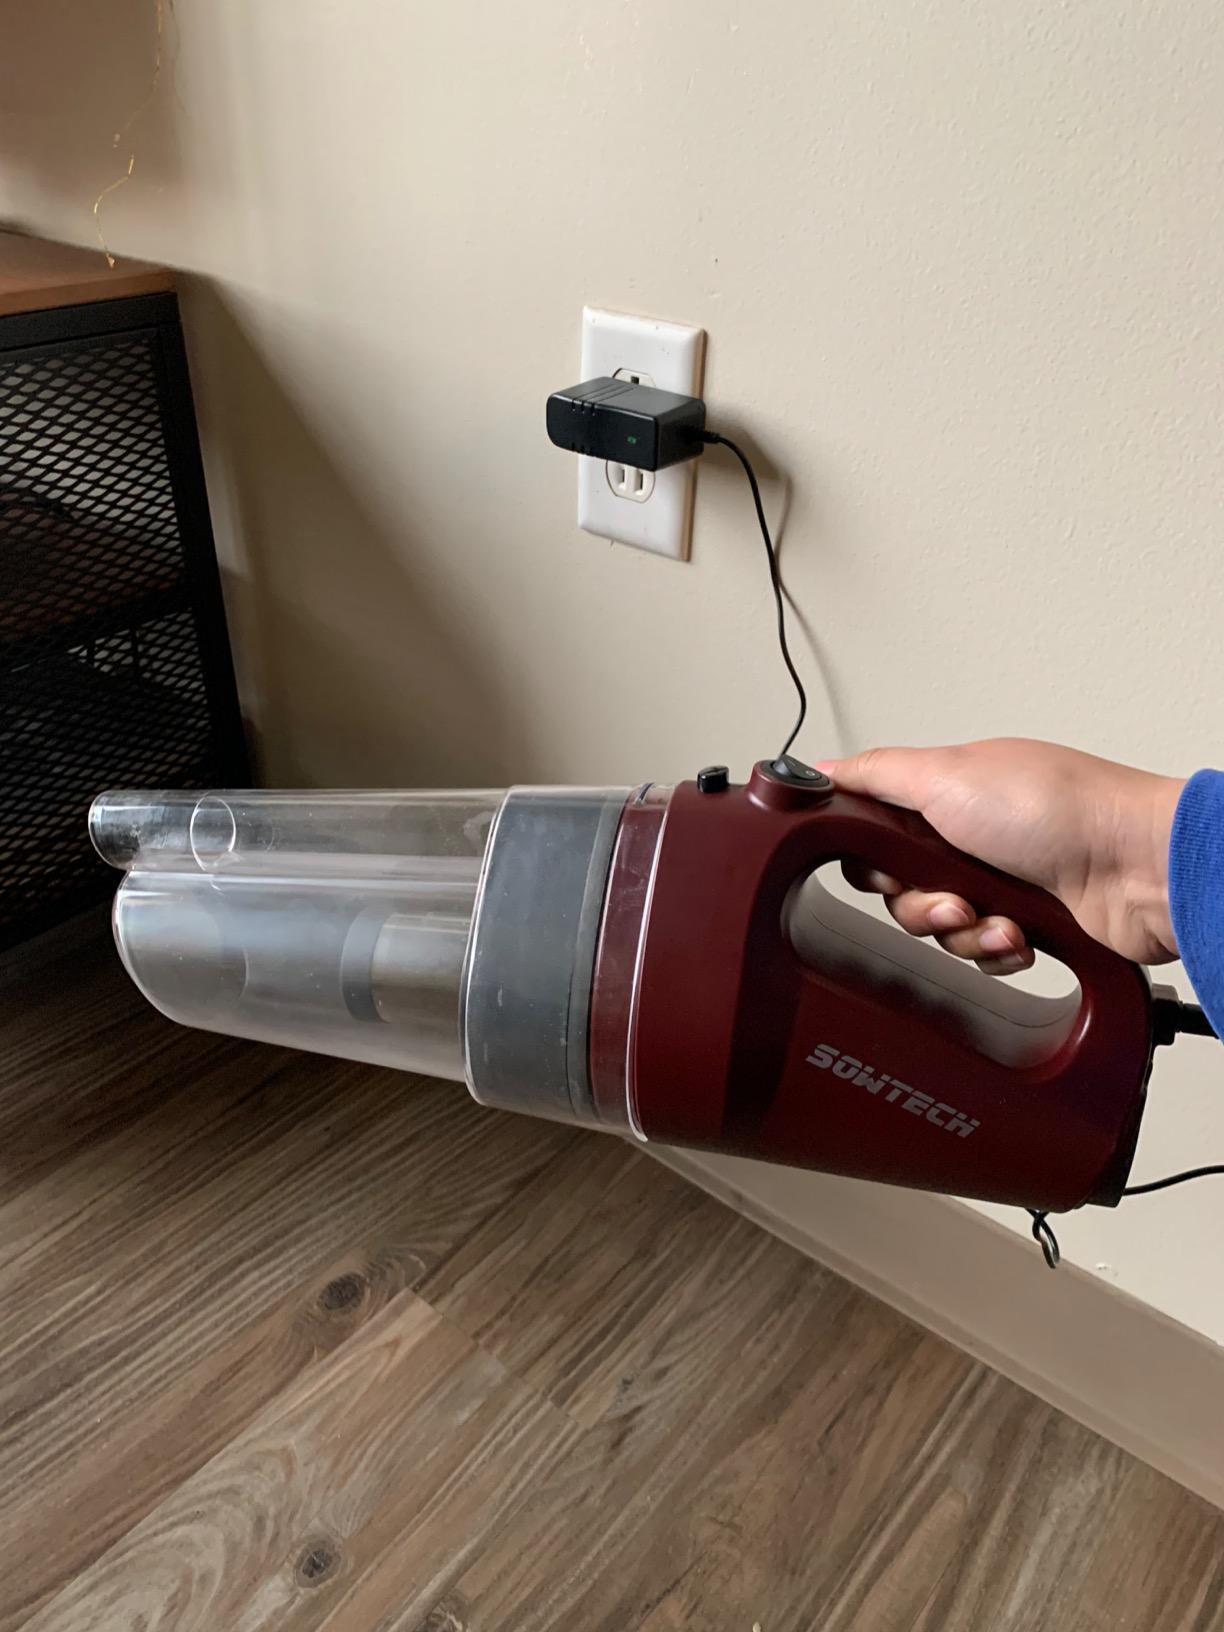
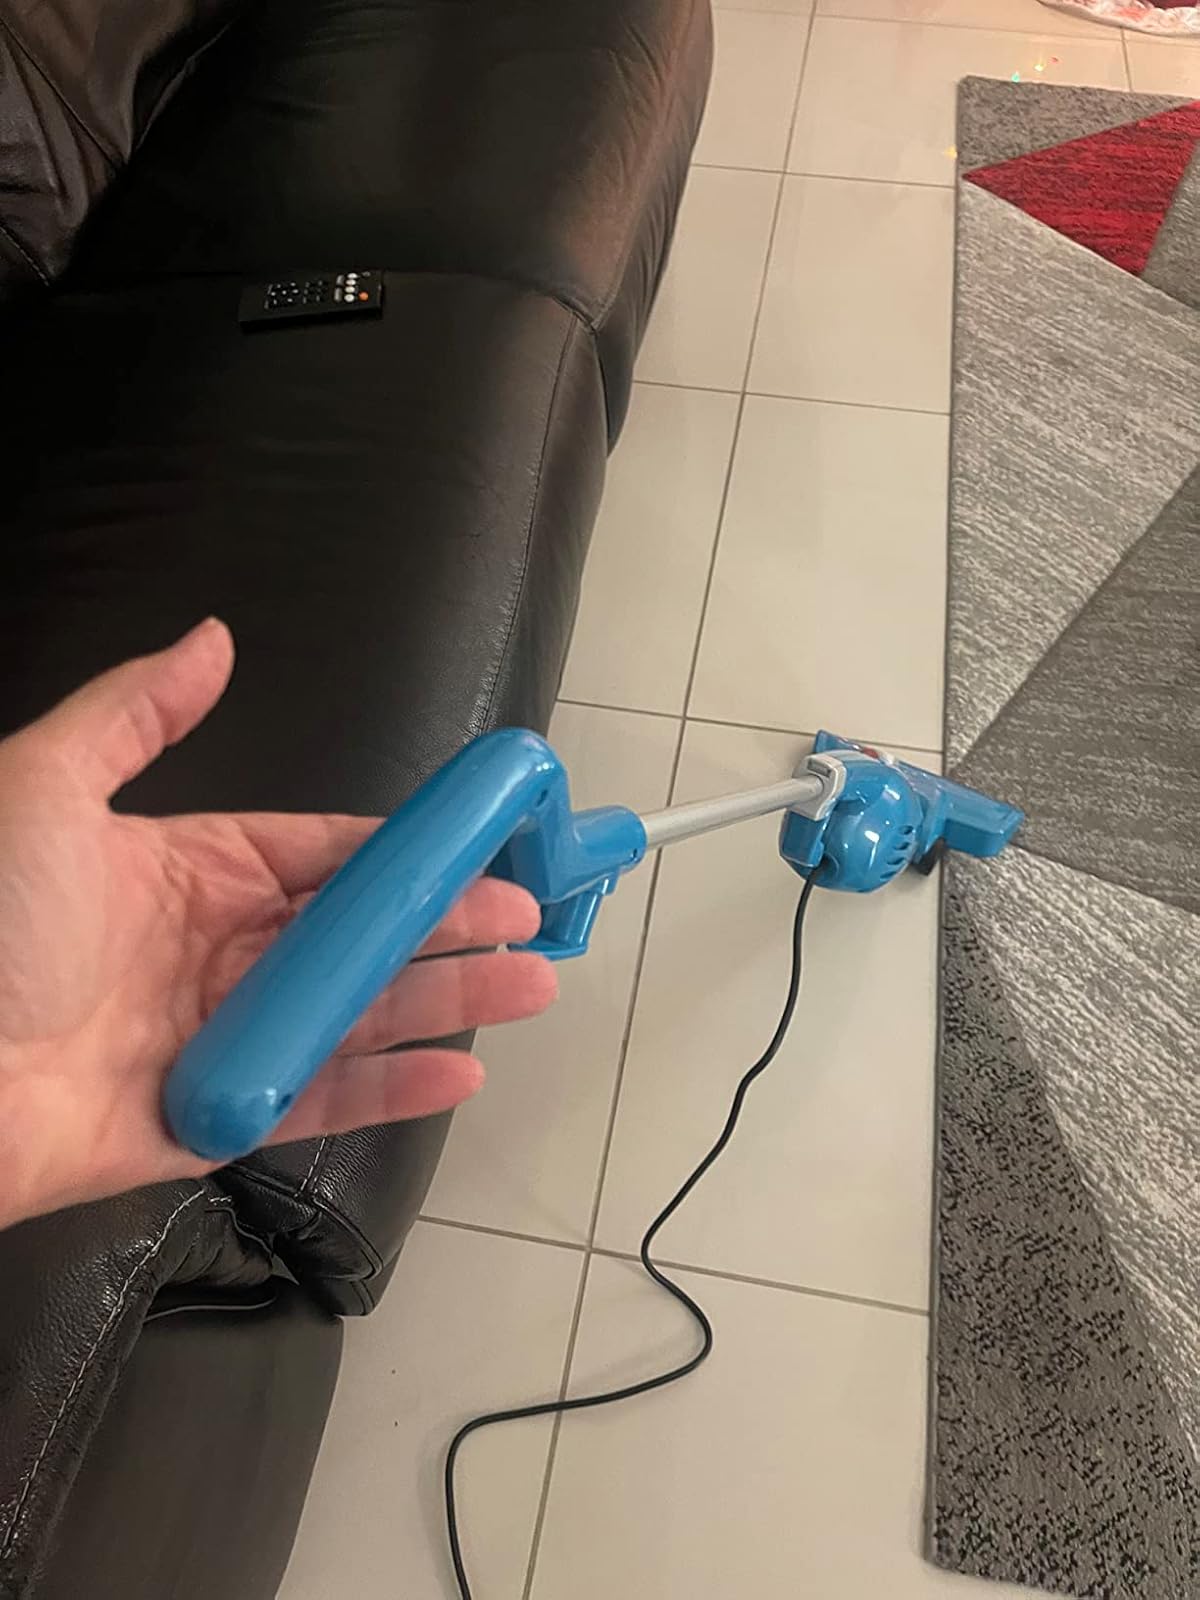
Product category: items_vacuum
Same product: no